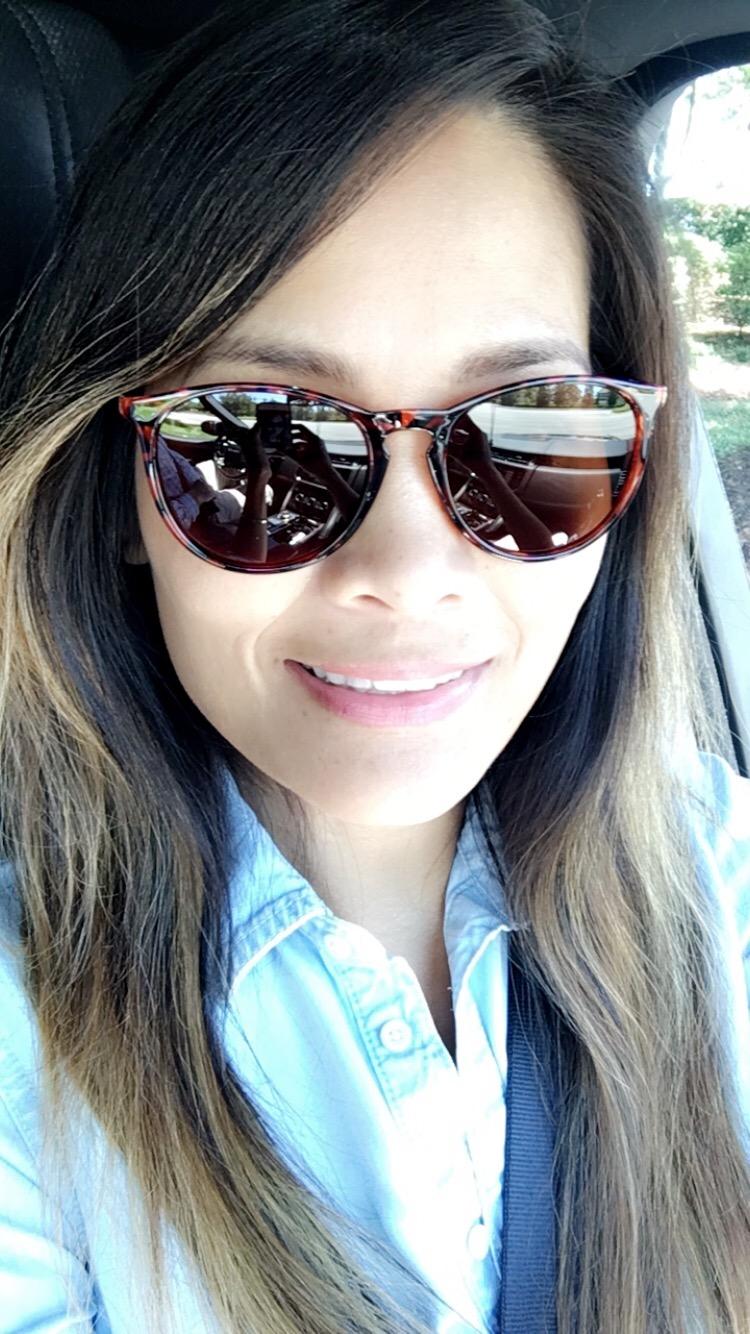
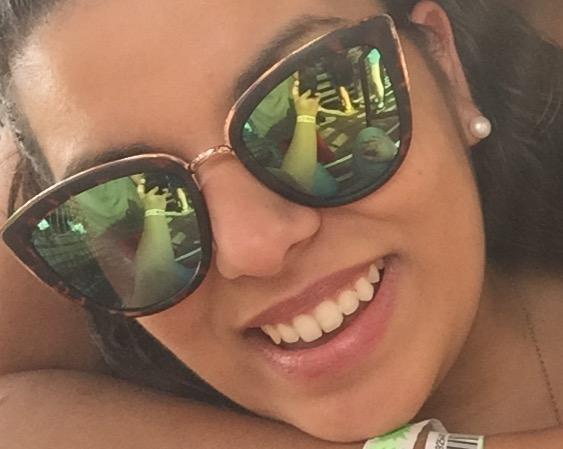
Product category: accessories_sunglasses
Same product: no